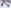
Number: 7